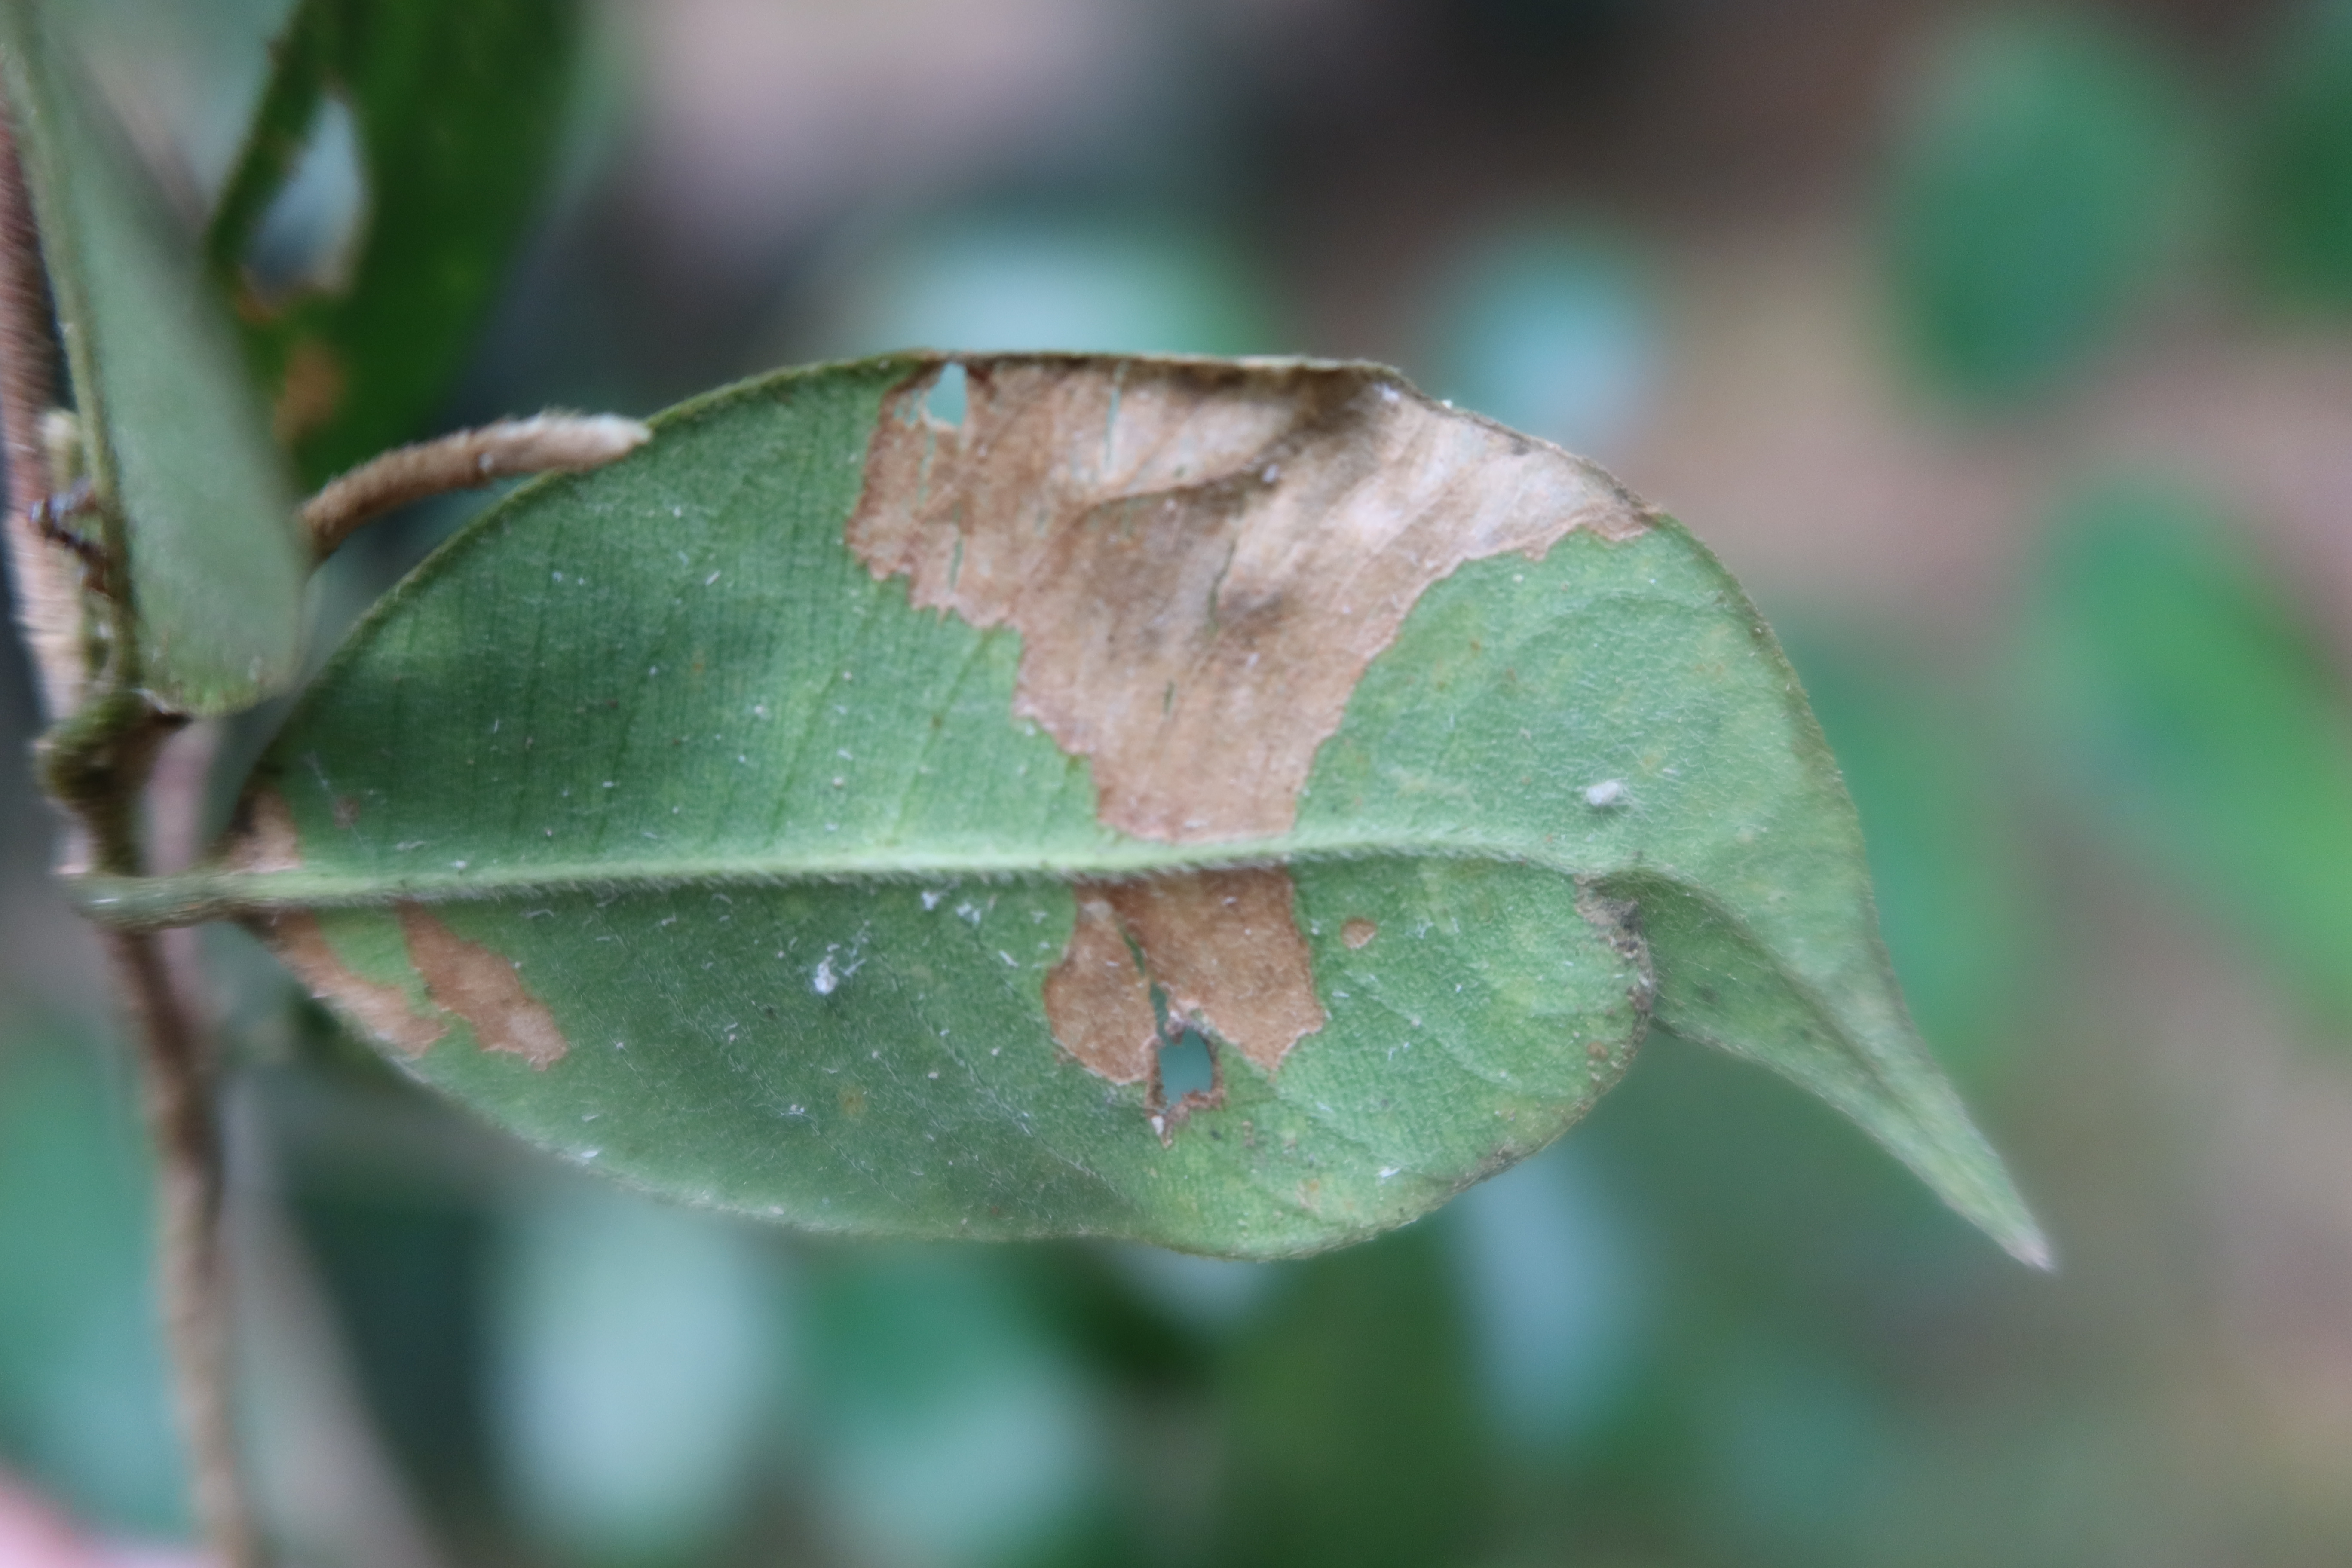
Label: Mosaic Viruses